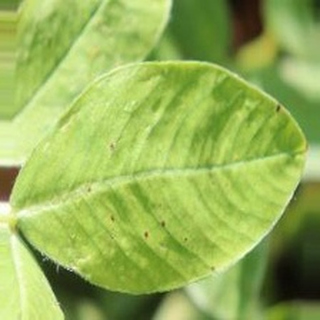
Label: groundnut_early_leaf_spot